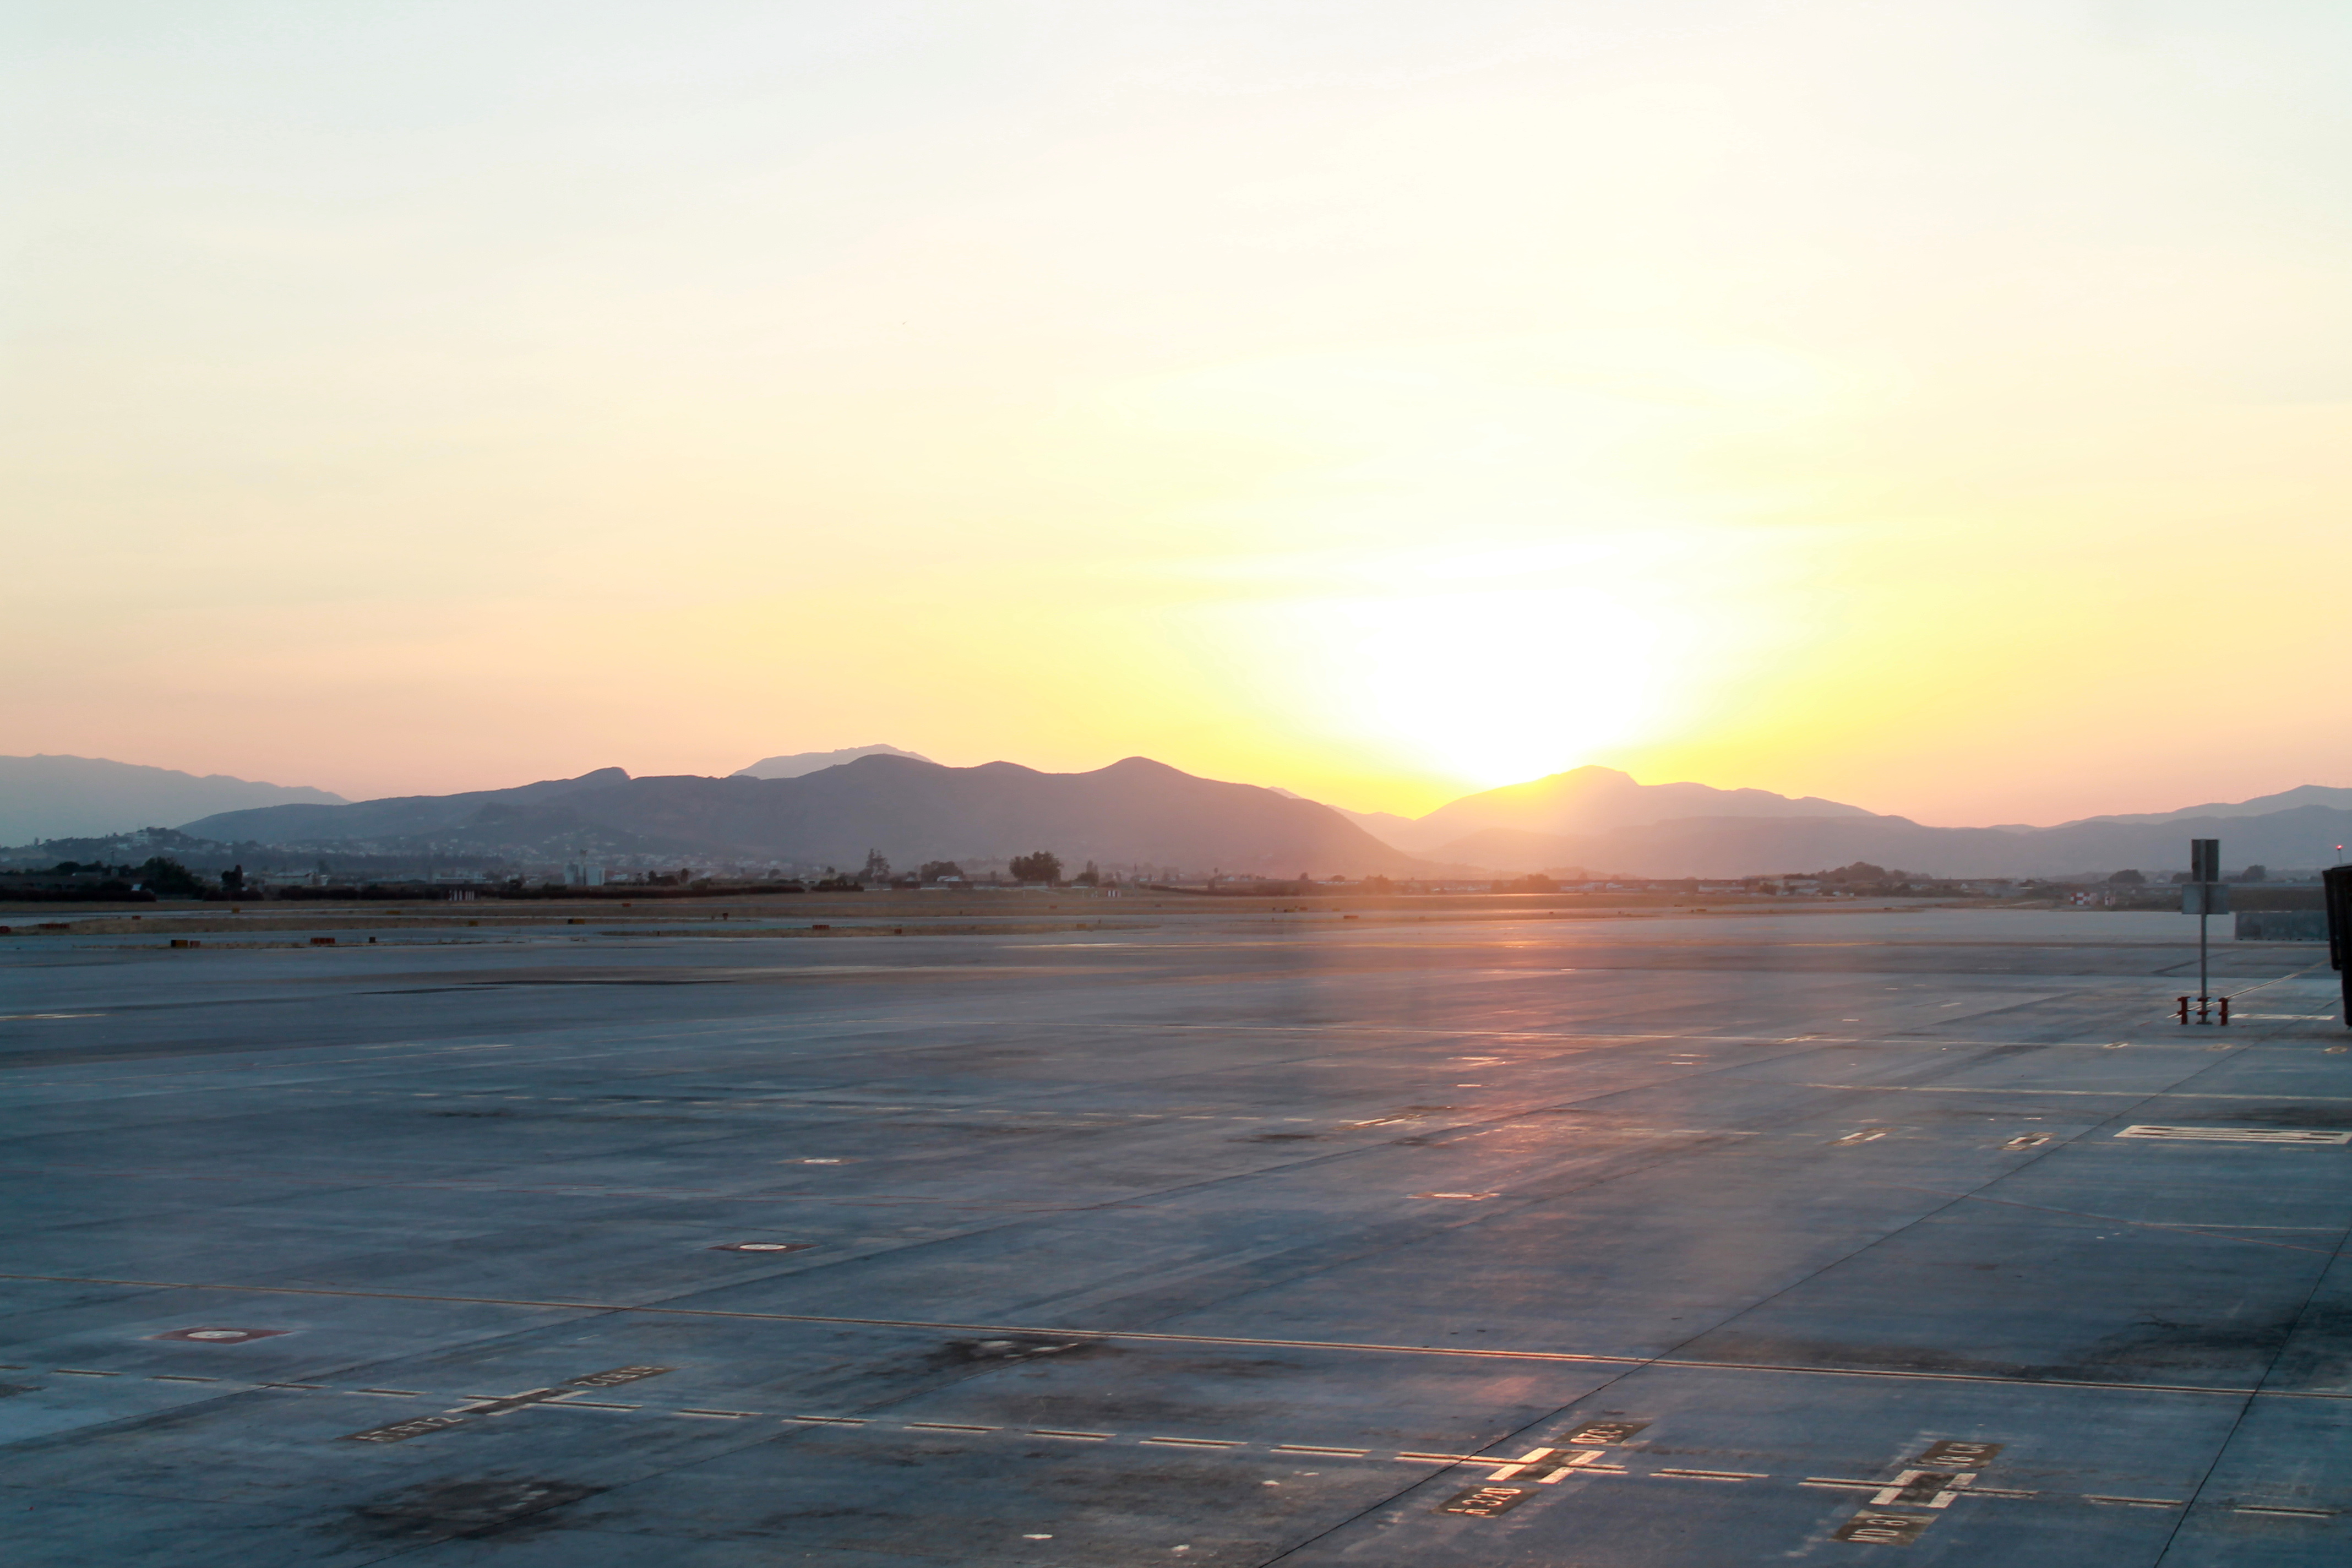
beach, sea, coast, ocean, horizon, sky, sun, sunrise, sunset, sunlight, morning, shore, wave, dawn, airport, dusk, evening, twilight, reflection, bay, dust, runway, afterglow